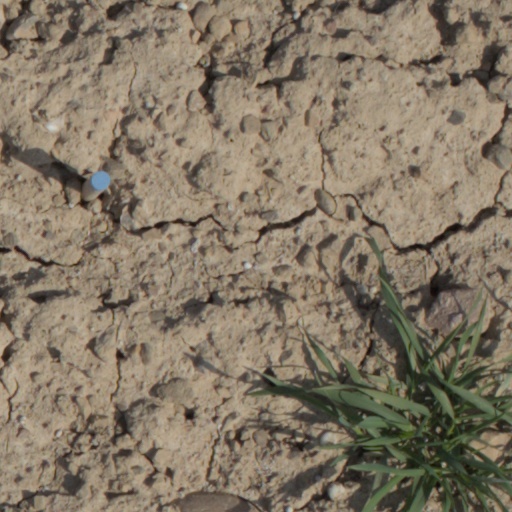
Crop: wheat